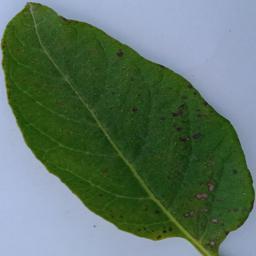
Etiqueta: Tizon_Temprano